Goshgar Tahmazli

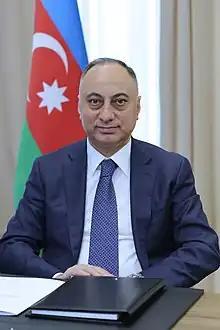

Goshgar Ilahi oglu Tahmazli (azərb. Qoşqar Ilahi oğlu Təhməzli: born on 29 May 1970, Zangilan District) is the Chairman of the Food Safety Agency of the Republic of Azerbaijan.